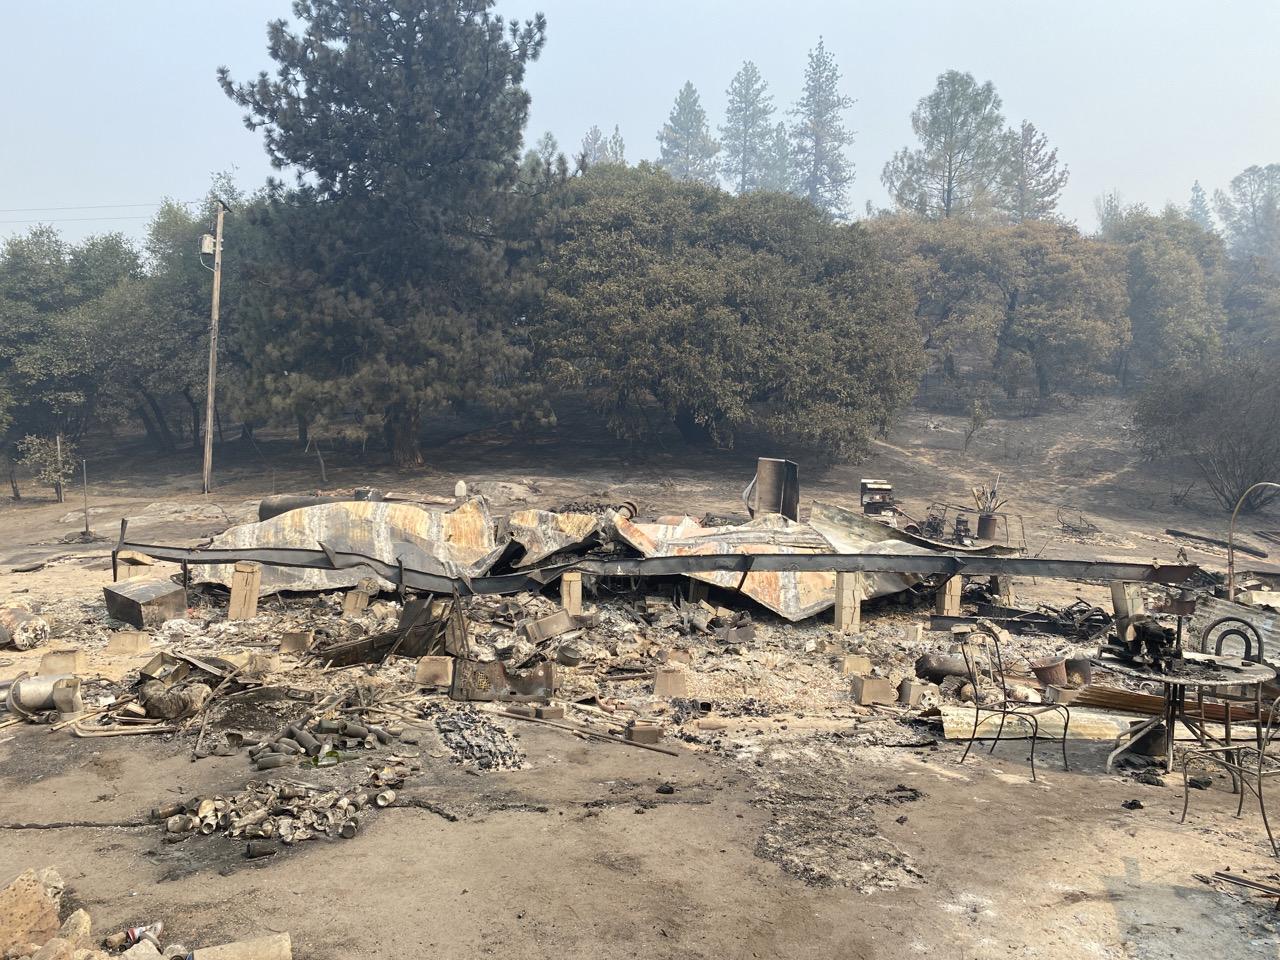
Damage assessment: destroyed